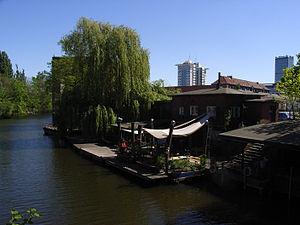
La culture techno est un mouvement socio-culturel qui s’est développé pendant les années 1990. Elle décrit la sous-culture liée au style de musique techno au sens strict et à la musique dance au sens large.